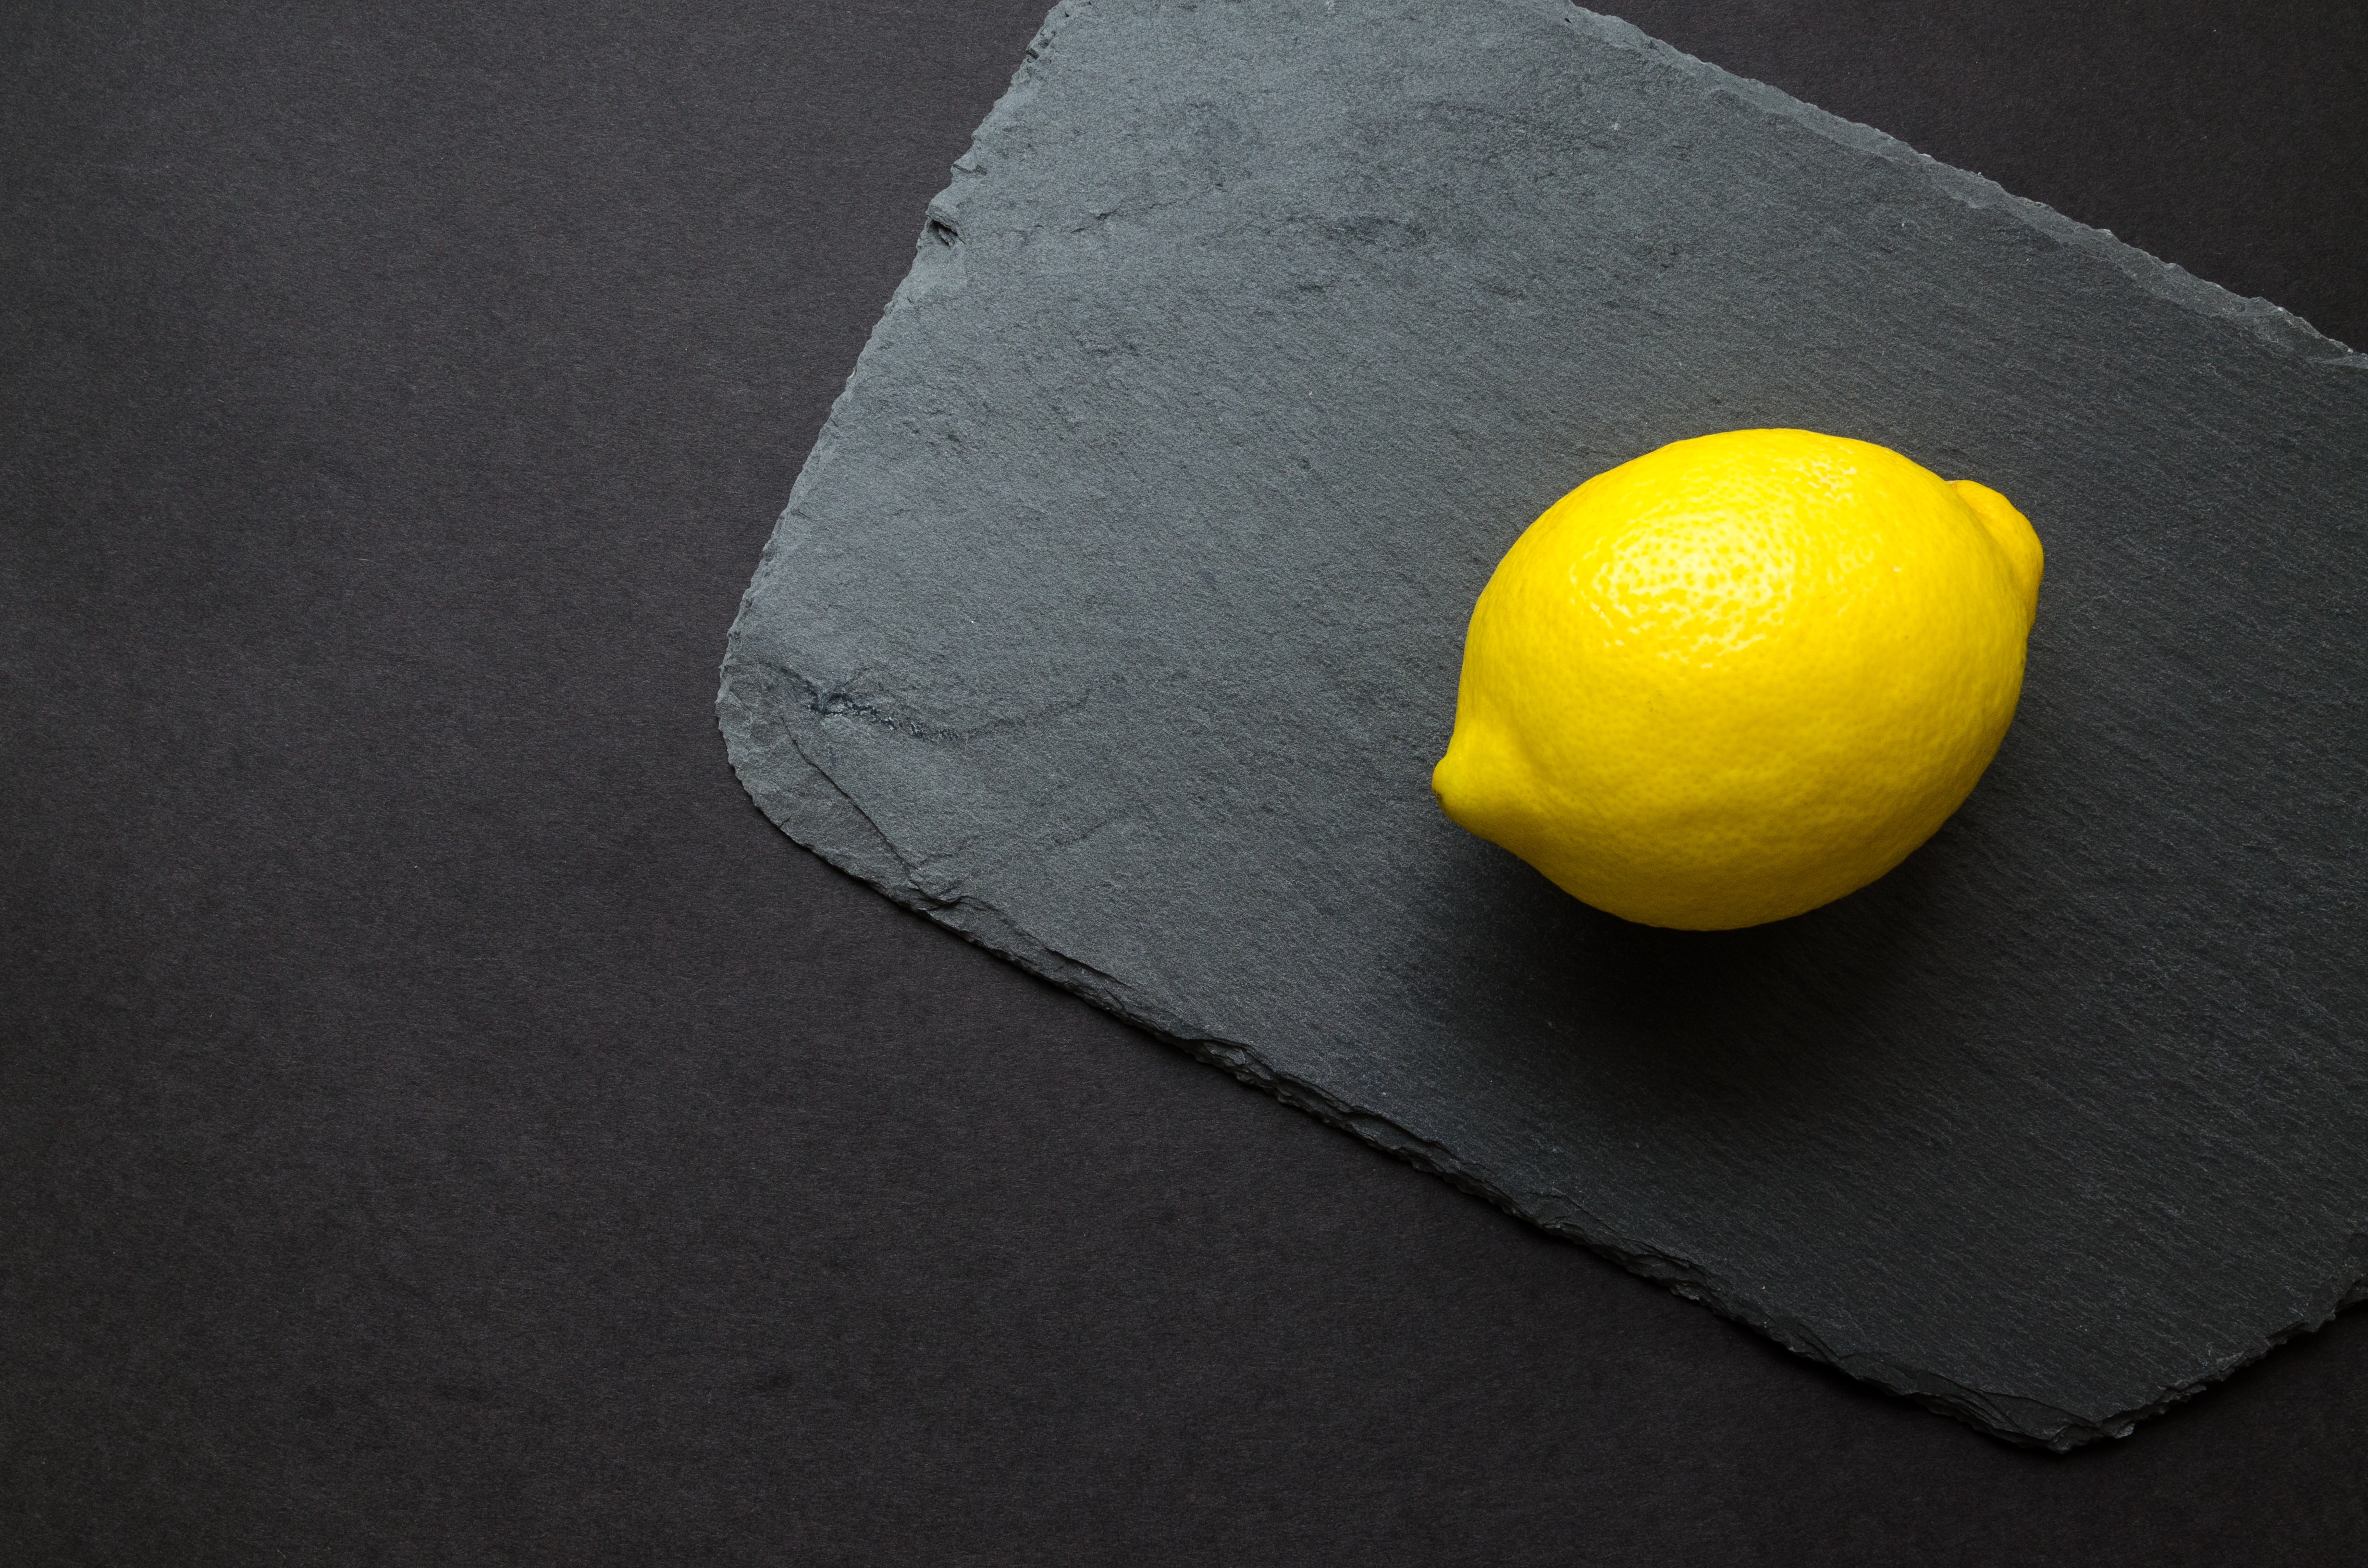
yellow, still life photography, lemon, material, produce